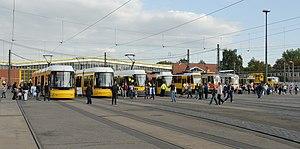
Le tramway de Berlin est le principal réseau de tram dans la capitale de l'Allemagne, exploité par le Berliner Verkehrsbetriebe. Il est également l'un des plus vieux réseaux dans le monde puisque ses origines remontent à 1865.